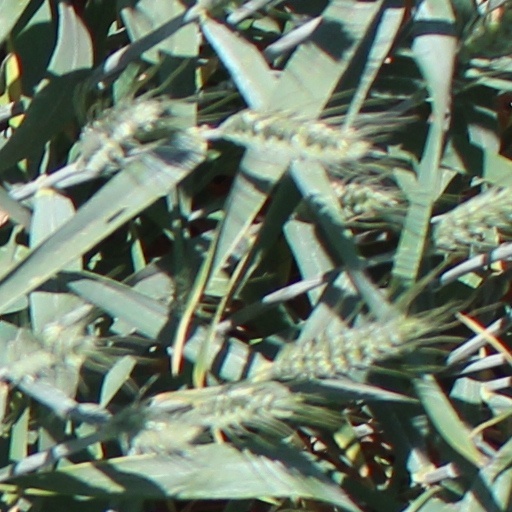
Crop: wheat